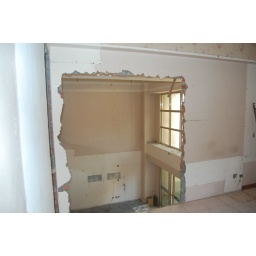
(before) Break a huge wall in master bedroom to reach the sunlight in the living room.